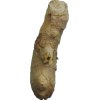
Label: ginger